Minobu, Yamanashi

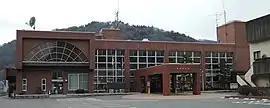
Minobu Town Hall

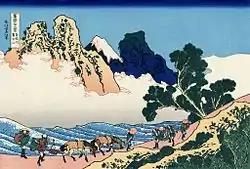
Hokusai -The back of the Fuji from the Minobu river

Minobu is in south-central Yamanashi Prefecture. The Fuji River passes through the town, which is dominated by the sacred Mount Minobu. It also shares Lake Motosu with neighbouring Fujikawaguchiko.